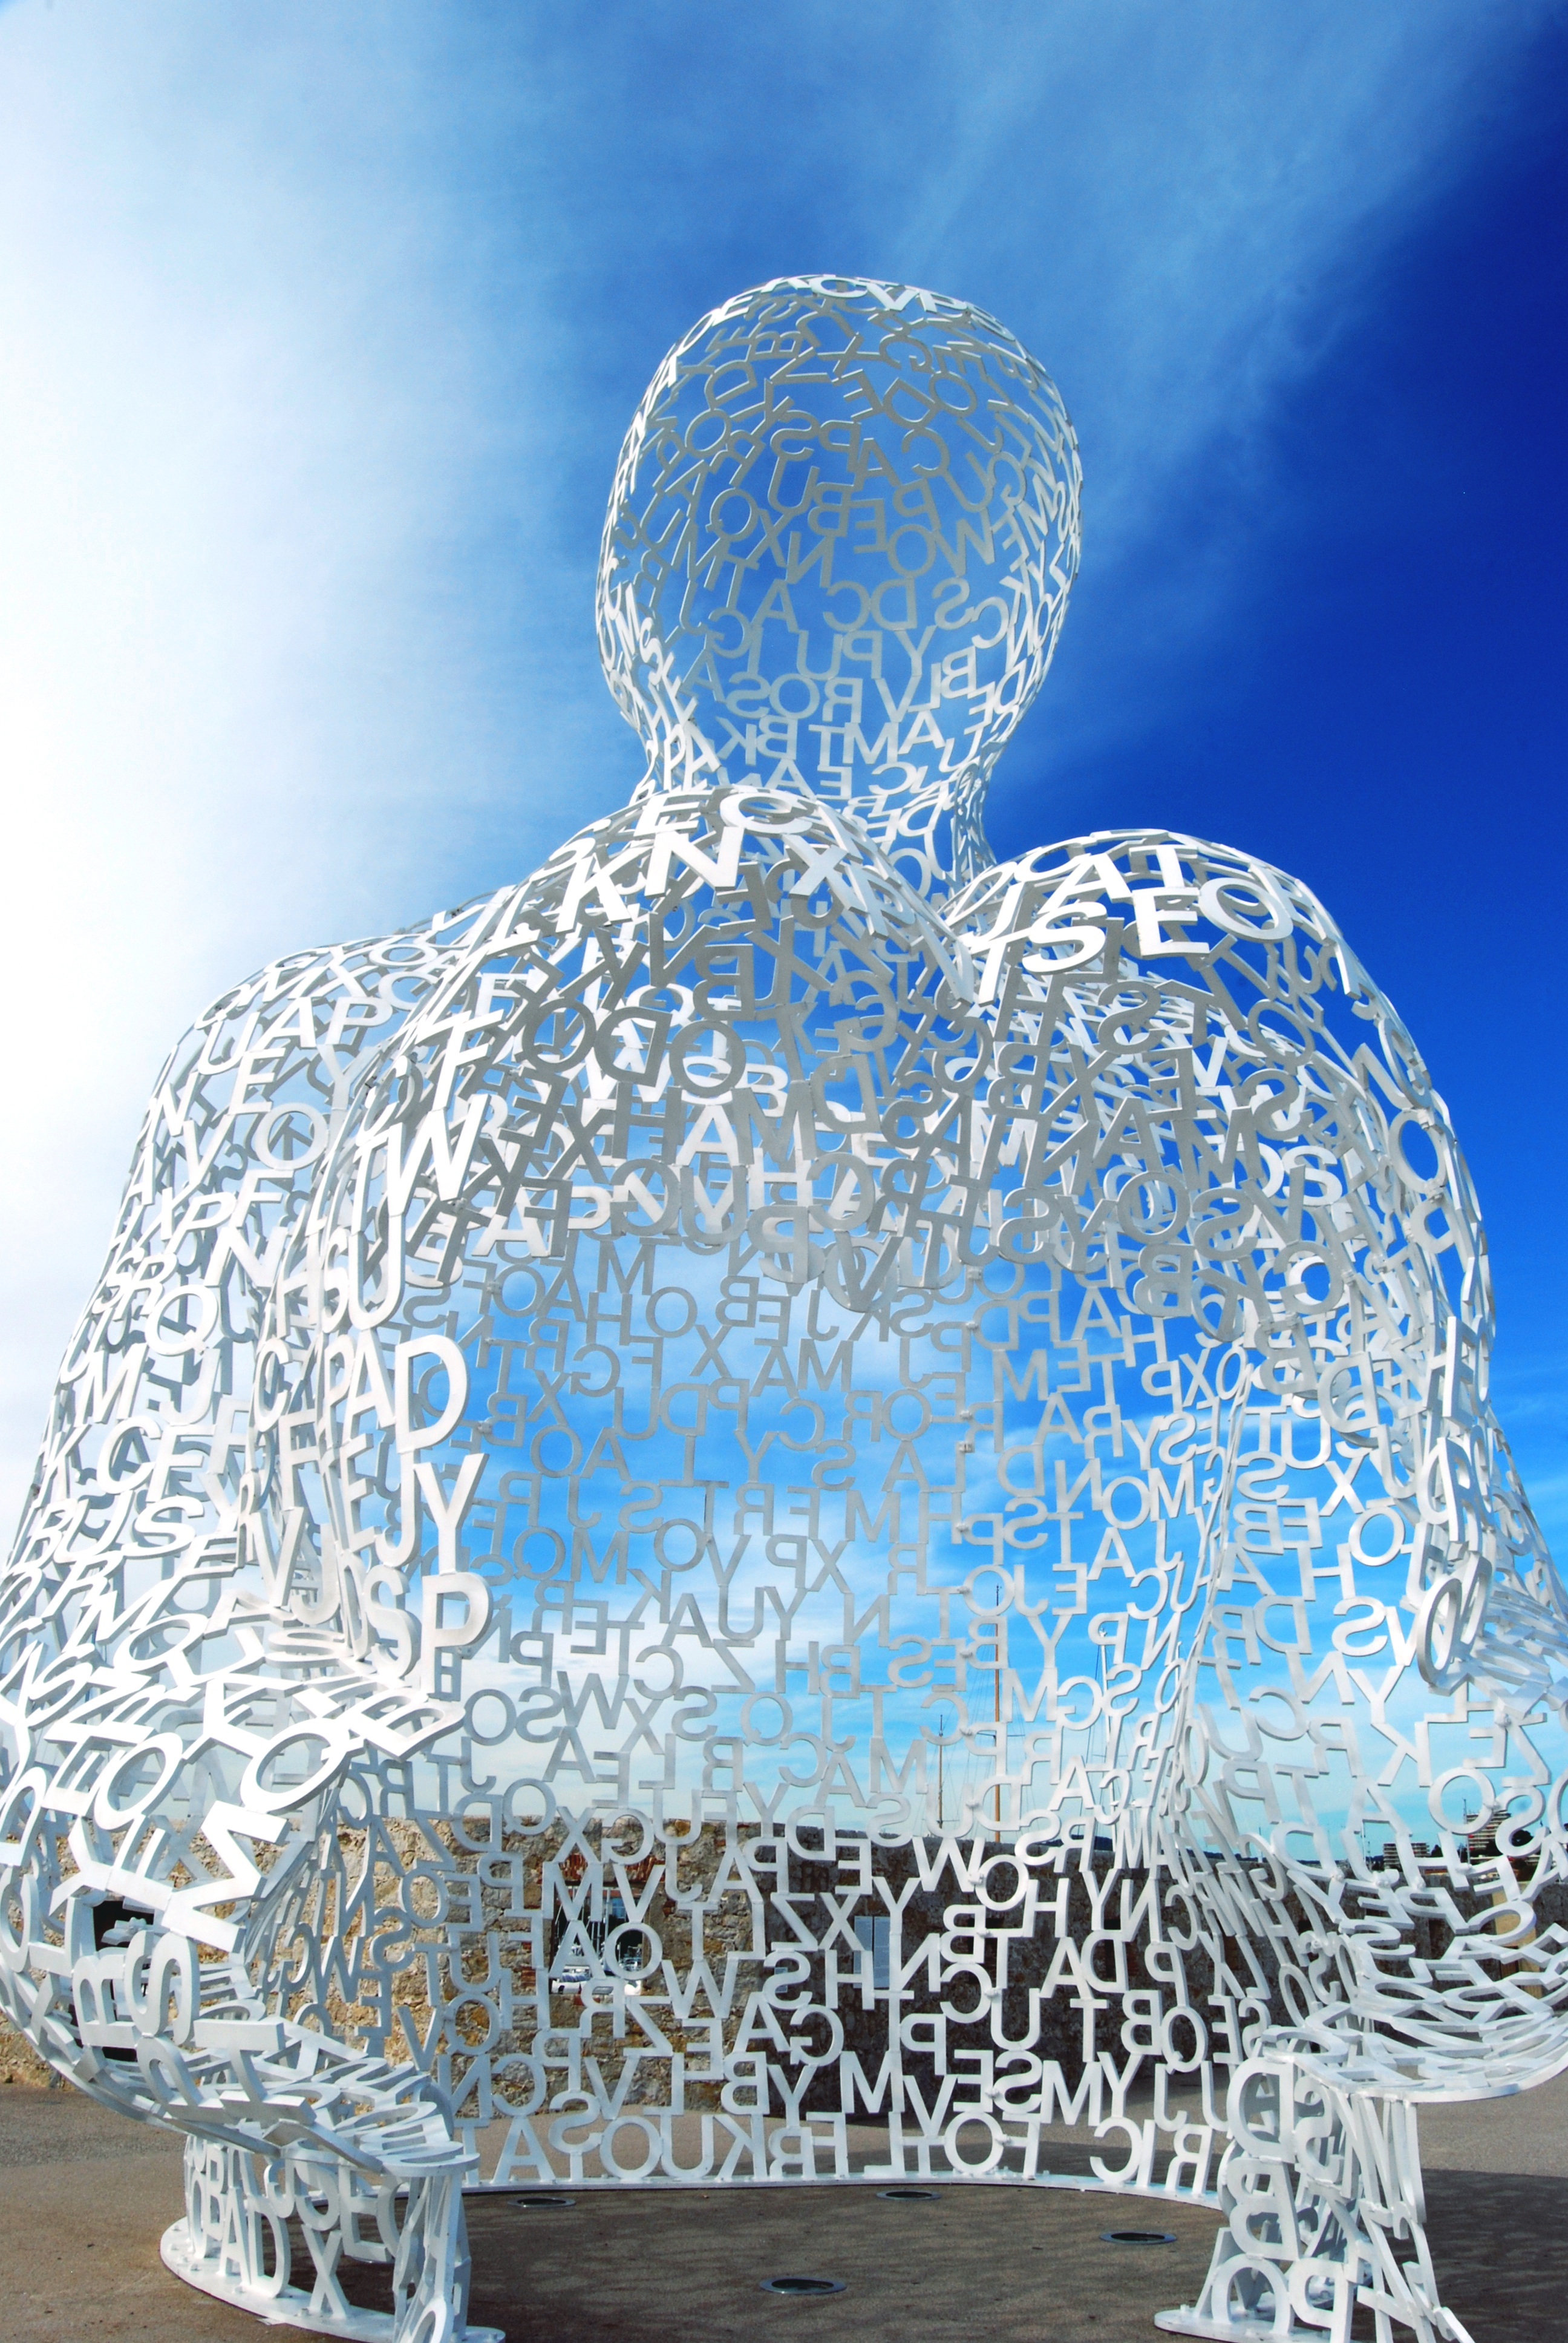
ceiling, lighting, illustration, light fixture, chandelier, dome